Heraldry of the House of Habsburg

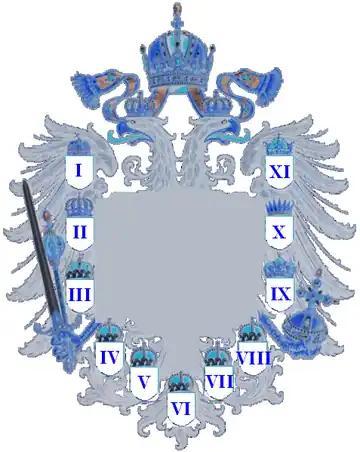
Enumeration

After 1867 the eastern part of the empire, also called Transleithania, was mostly under the domination of the Kingdom of Hungary. The shield integrated the arms of the kingdom of Hungary, with two angels and supporters and the crown of St. Stephen, along with the territories that were subject to it: